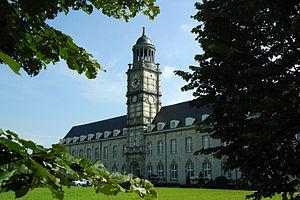
Cet article présente la liste des abbayes en Belgique, et reprend, pour chaque abbaye passée ou actuelle, sur le territoire de la Belgique, sa localisation précise, la date et les circonstances de sa fondation, son ordre religieux de rattachement et la situation actuelle de l'abbaye.
La liste des monastères en Belgique a pour but de recenser, sur le territoire de la Belgique, tous les monastères, c'est-à-dire ceux qui correspondent à des chartreuses, des abbayes ou des prieurés, mais aussi ceux qui le sont au sens strict. Il est précisé à chaque fois :